Jebel al-Salayli (archaeological site)

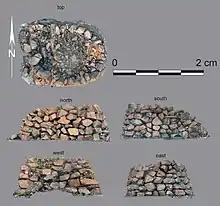

Jebel al-Salayli (Ǧebel al-Ṣalāylī, الصايلي), (22°55'46.64"N, 58°17'10.80"E, alt. 704 m) is an archaeological site in the Northern Sharqiyah province of the Sultanate of Oman, where a large number of Early Iron Age so-called hut tombs found first public mention. The first citation mistakenly refers to this site as 'Musfa', a site which actually lies a few kilometres to the north. The Jebel is the adjacent mountain to the immediate north. The al-Salayli site (also termed al-Wuqbah or al-Wuqayb) attracted the attention of archaeologists because of an abandoned copper mine, extensive slag fields, ruined settlements and numerous Early Iron Age tombs. Nestled between the mountains, this site is still relatively well preserved. The settlement ruins date to the Early Iron Age and the Muslim Period. At the lower end of a "wadi", the hut tombs, designated stie 1, lie 400 m west of an abandoned copper mine, to which they probably originally owed their existence.